Law of the Czech Republic

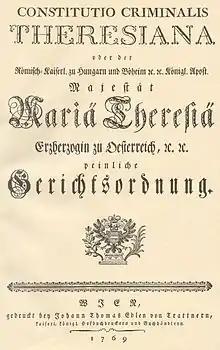
Constitutio Criminalis Theresiana, 1768

In Czech lands, the process of 'codification' dates back to the era of enlightened absolutism, when they were a core part of the Austrian Empire. Reforms of government were to a large extent the work of empress Maria Theresa and her son Joseph II, who participated in creating the first civil code of the country in 1787, called Josephinisches Gesetzbuch. This was a forebear of the comprehensive codification of civil law in 1811, known as the Allgemeines bürgerliches Gesetzbuch (ABGB). ABGB was received in 1918 by Czechoslovakia, among other successor states, but only for Czech lands (Bohemia, Moravia and Austrian Silesia), while Slovakia kept the customary law of Hungary. Albeit updated many times, this Austrian law was kept in Czechoslovakia, along with the legal duality, until 1950, when the "Middle Civil Code" was promulgated, soon to be superseded by the civil code of 1964, which was in force until the "New Civil Code", enacted in 2009, entered into force in 2014.